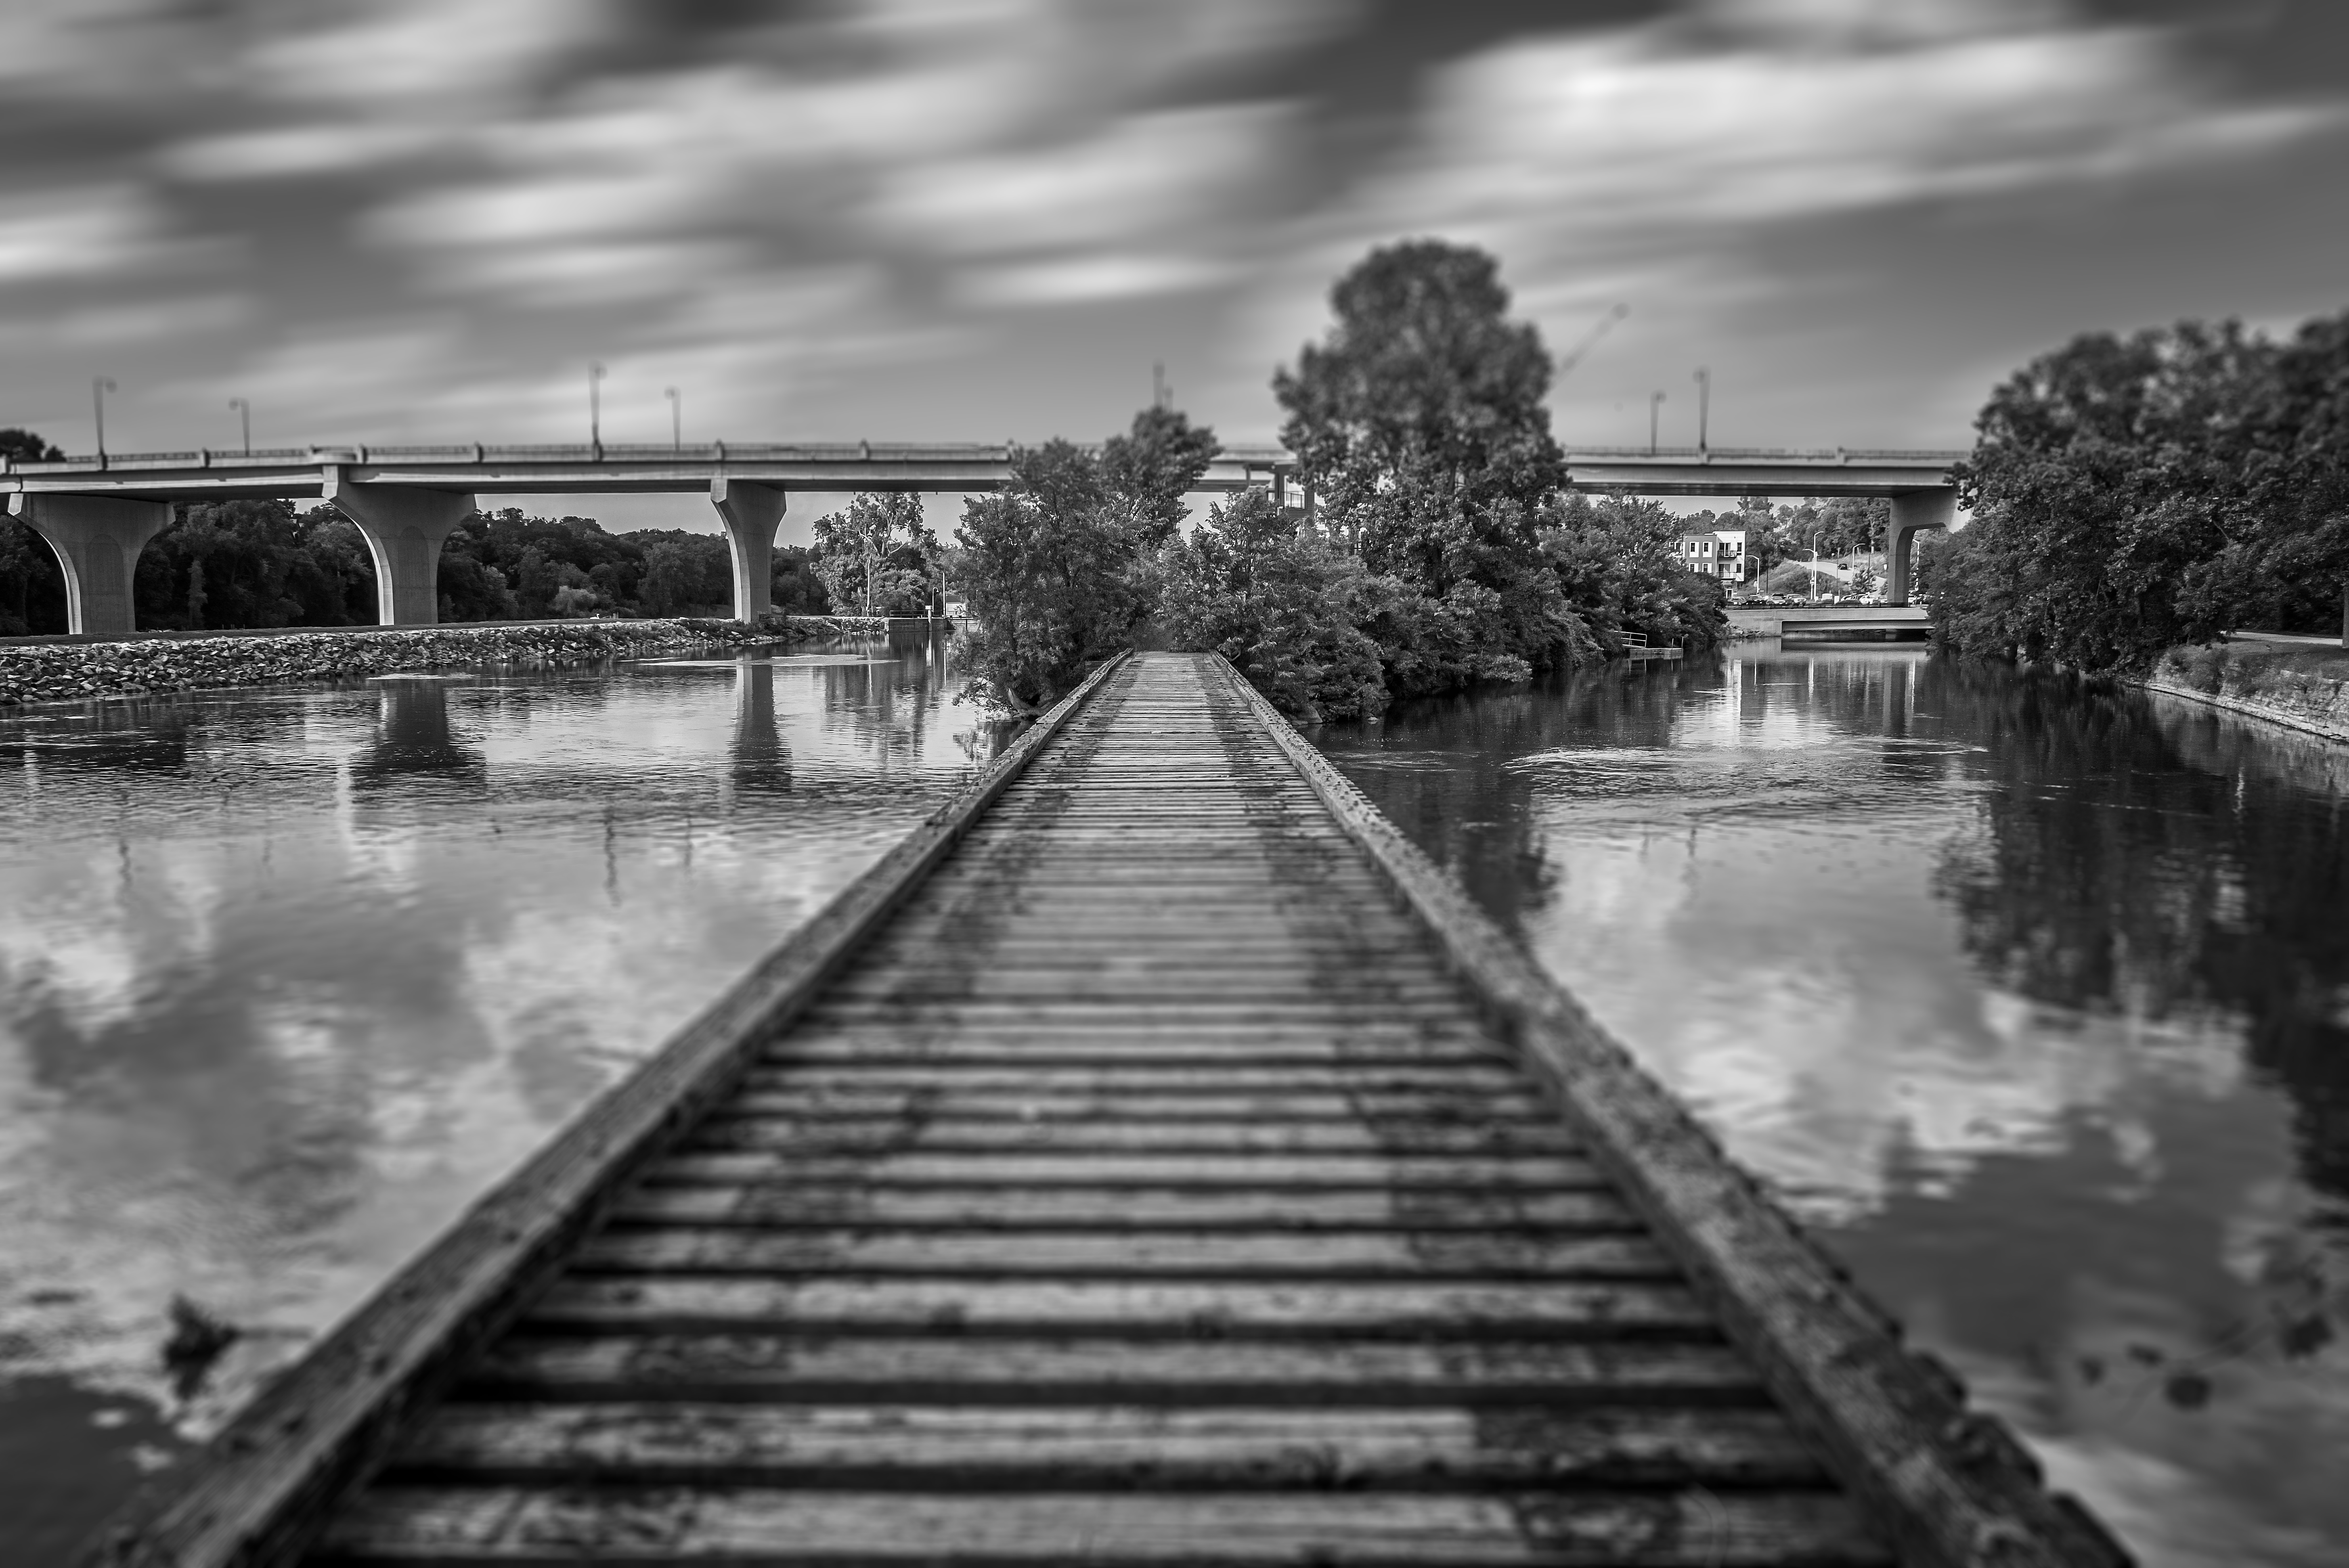
geotagged, united states, usa, wisconsin, adventure, appleton, appleton wi, appleton wisconsin, ATW, black and white, bridge, bw, clouds, East College Avenue Bridge, fox river, Fox River Wisconsin, midwest, monochrome, monotone, Newberry Trail, Outagamie County, Outagamie County WI, Outagamie County Wisconsin, overpass, railroad ties, river walk, riverwalk, sky, The Badger State, tilt shift, tourism, tourist attraction, Tourist Photos, travel, Travel Blog, Travel Blog Photo, Travel Photo, travel photography, Traveling Adventures, trees, trestle, trestle bridge, Urban Hiking, water, wi, Wisconsin Photos, Wisconsin Tourism, Wisconsin Travel, wooden bridge, world travel, white, monochrome photography, river, reflection, photography, cloud, dock, stock photography, architecture, bayou, nonbuilding structure, walkway, boardwalk, landscape, style, symmetry, pier